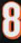
Number: 8